This Means War (film)

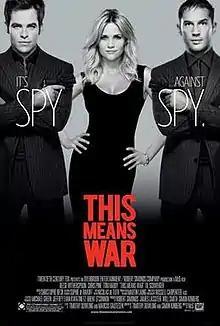
Theatrical release poster

This Means War is a 2012 American romantic comedy spy film directed by McG, produced by Will Smith, and starring Reese Witherspoon, Chris Pine, Tom Hardy, and Til Schweiger. The film follows best friends and CIA agents Franklin "FDR" Foster (Pine) and Tuck Hansen (Hardy), who discover that they are dating the same woman (Witherspoon).